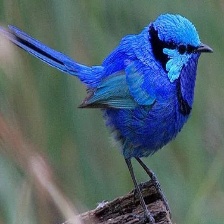
Species: SPLENDID WREN
Scientific name: MALURUS SPLENDENS